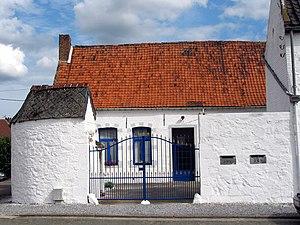
Estinnes-au-Val (Belgique), rue Grande 149-151 – Logis ancien avec cour clôturée (XVIIIe siècle).
Estinnes-au-Val [ɛstinoval] est une section de la commune belge d'Estinnes, située en Région wallonne dans la province de Hainaut.